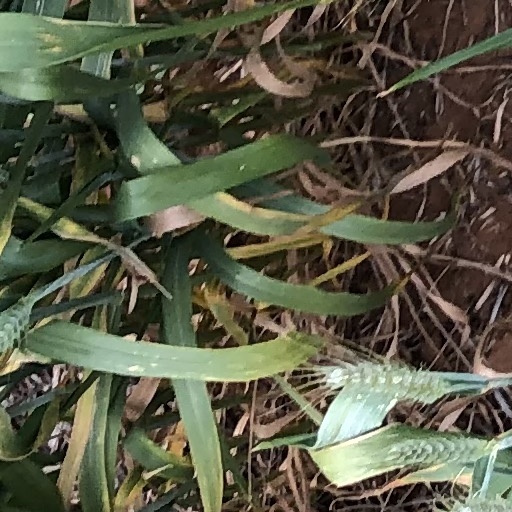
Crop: wheat